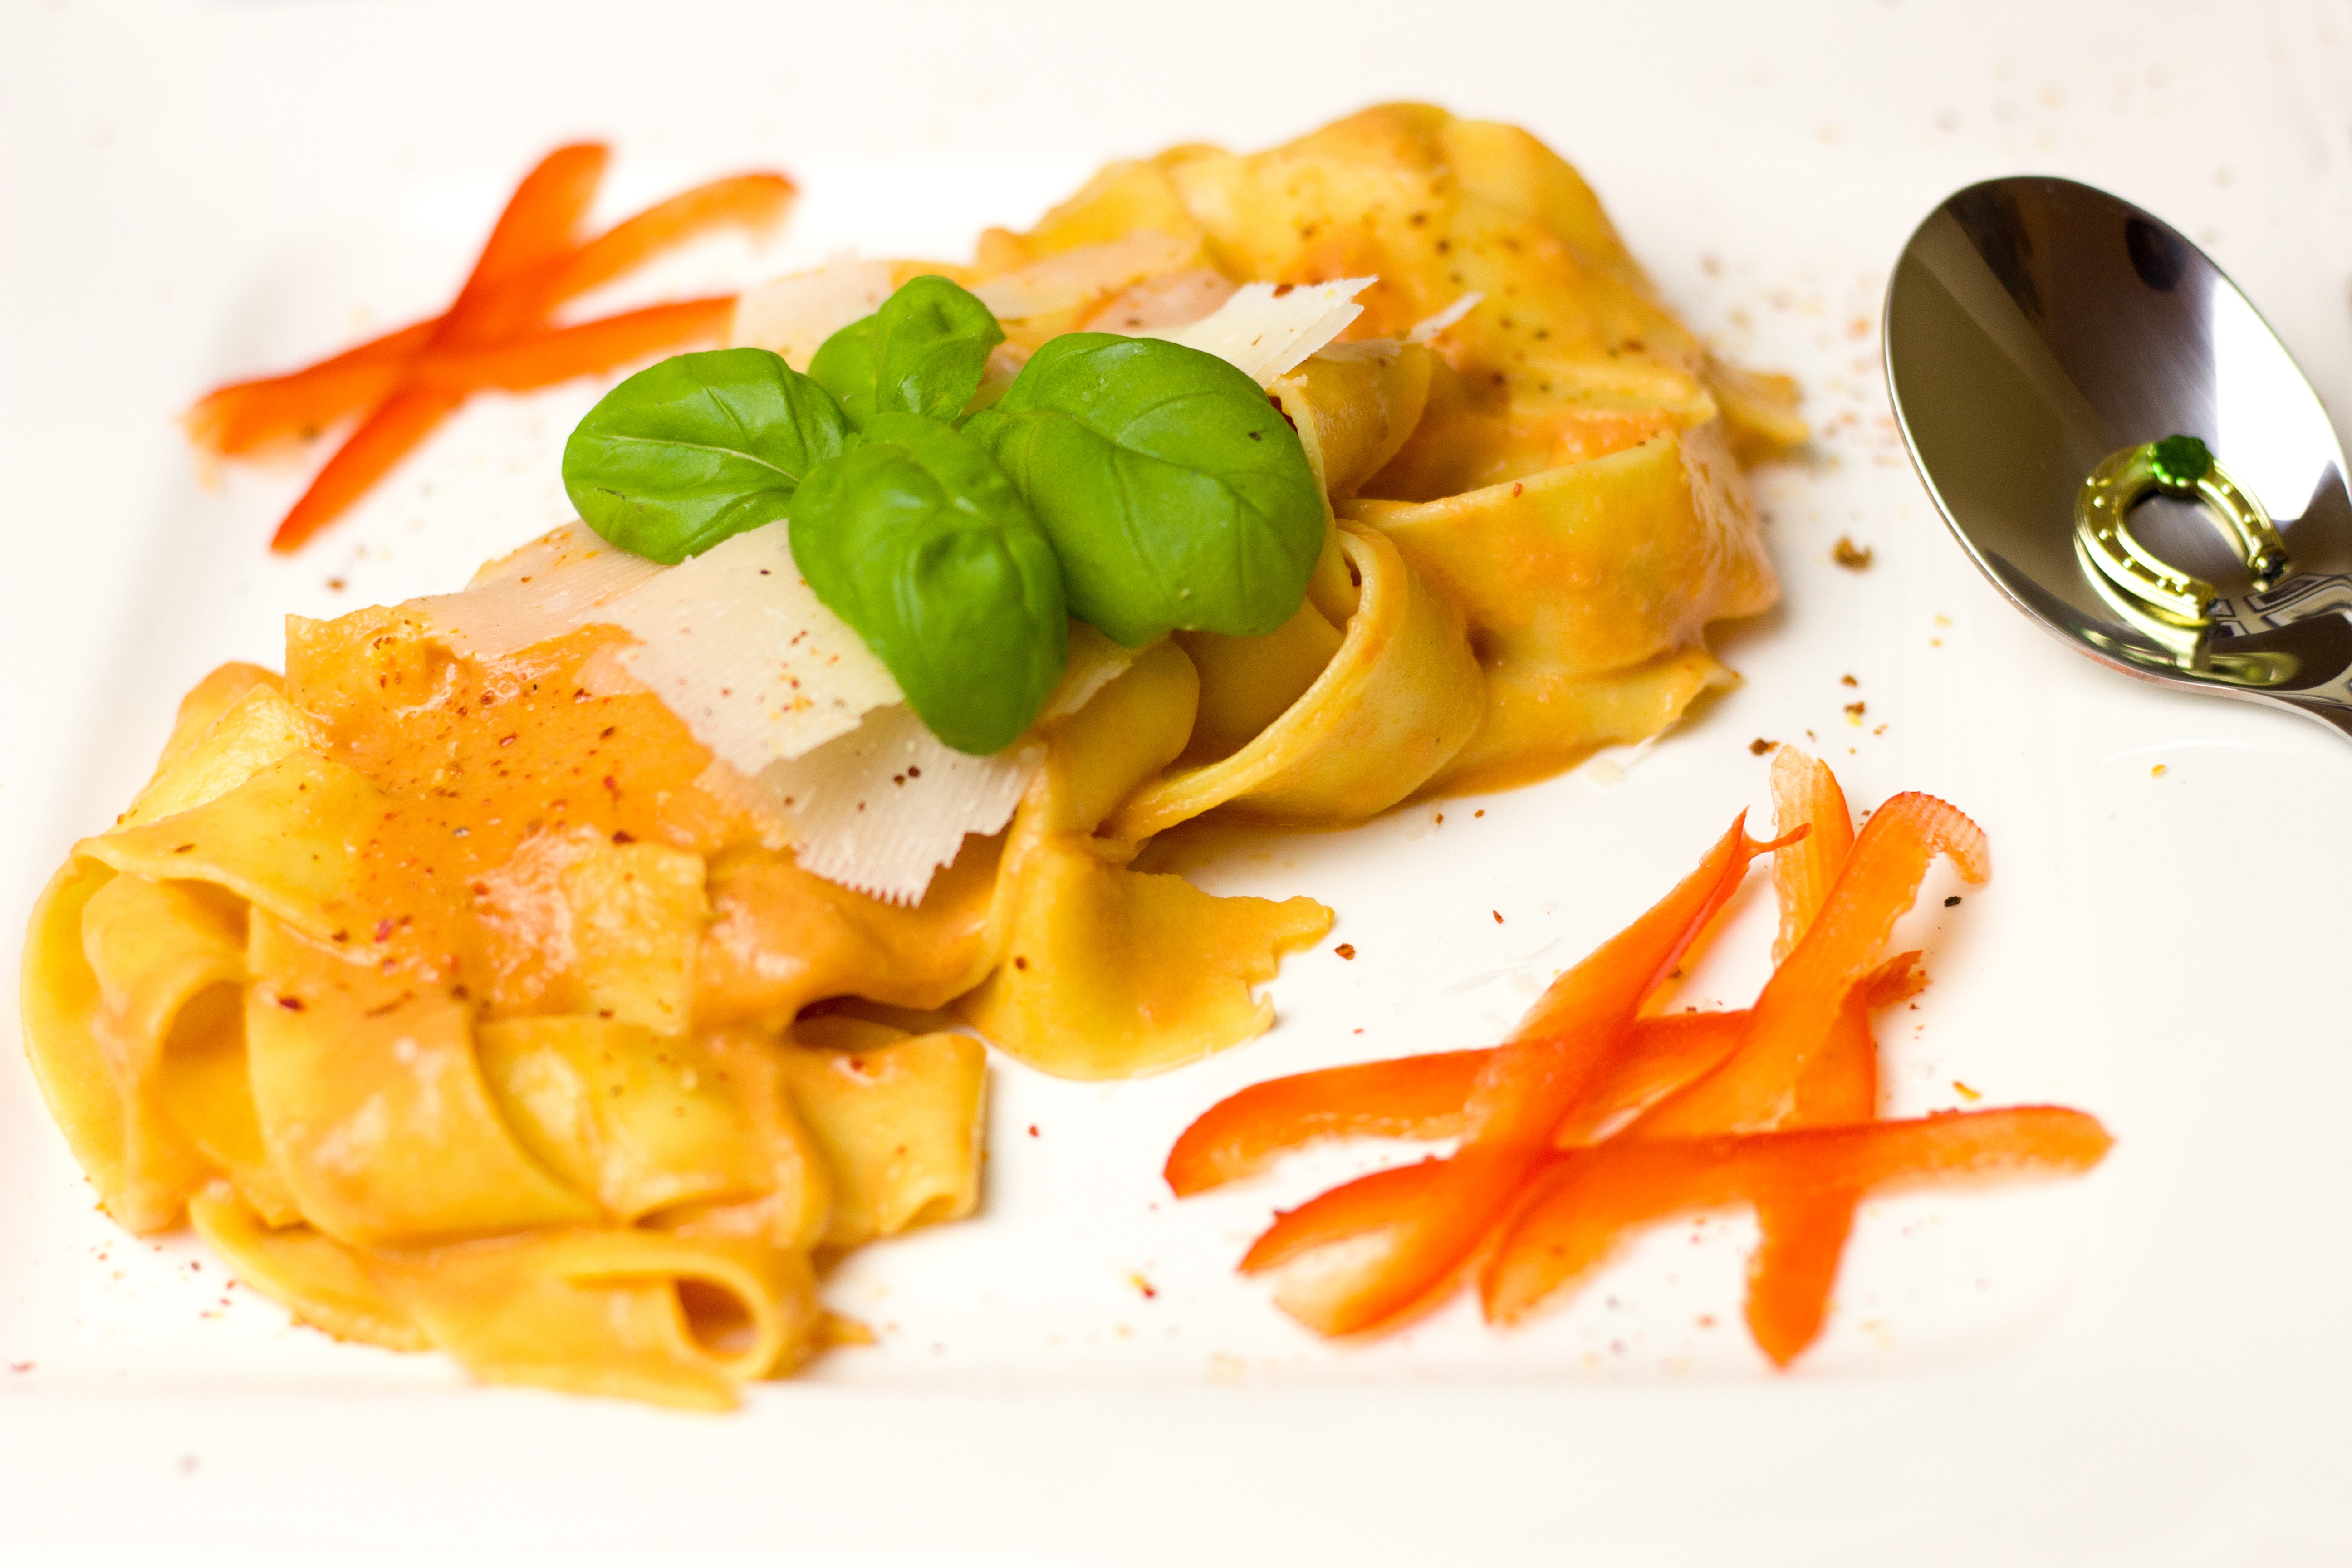
dish, food, produce, menu, eat, cuisine, sauce, cream, delicious, pasta, basil, cook, festive, noodles, main course, hearty, dinner, tomatoes, vegetarian, penne, italian, italian food, tagliatelle, european food, pappardelle